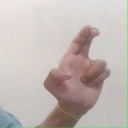
अक्षर: आ